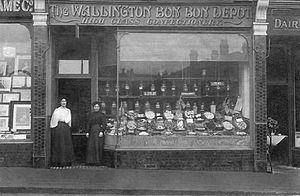
La condition des femmes à la Belle Époque est marquée par des changements politiques et sociaux affectant les femmes occidentales de façon disparate. La majorité des femmes voient perdurer un système multiséculaire où la question de l'émancipation ne se pose pas et dont les missions sont d'assurer les tâches familiales et la maternité. Les femmes occidentales pauvres qui travaillent comme ouvrières font face, avec l'avènement de la seconde révolution industrielle à des charges contraignantes, dans des conditions souvent exténuantes et sous-payées, avec l'apparition de la division sexuelle du travail. La transition démographique touche en Europe toutes les classes sociales, qui voient diminuer le taux de natalité. En revanche, dans la bourgeoisie et l'aristocratie des grandes villes occidentales s'opèrent d'autres mutations de structure : le rôle de femme au foyer devient la norme, et même un objectif stratégique en raison de la quasi-impossibilité pour les femmes d'obtenir un salaire décent.
L’histoire des femmes est une branche de l'histoire consacrée à l'étude des femmes en tant que groupe social, apparue dans les années 1970 et étroitement liée aux luttes féministes. De nombreux auteurs constatent en effet l'absence d'« historicité » des études sur les femmes. Ce qu'ils analysent comme un processus de déshistoricisation est un phénomène qui tente de nier tout processus historique influençant la condition féminine et qui s'appuie pour cela sur des invariants réels et historiques. L'histoire des femmes devrait donc s'appuyer sur ce que Pierre Bourdieu appelle une « reconstitution de l'histoire du travail historique de déshistoricisation ». L'historiographie de l’histoire des femmes est, quant à elle, l’étude de la place de la femme dans l'Histoire. Les femmes y sont étudiées dans leur rapports aux hommes, à la famille, à la société, etc. ainsi que l’évolution de ces rapports.